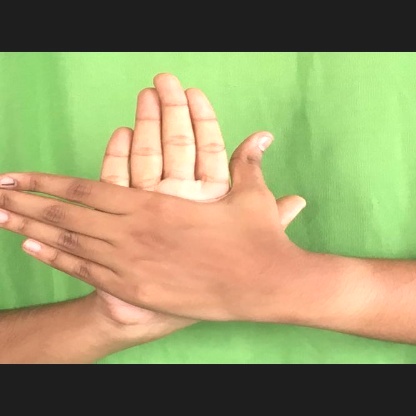
Mudra: Chakra